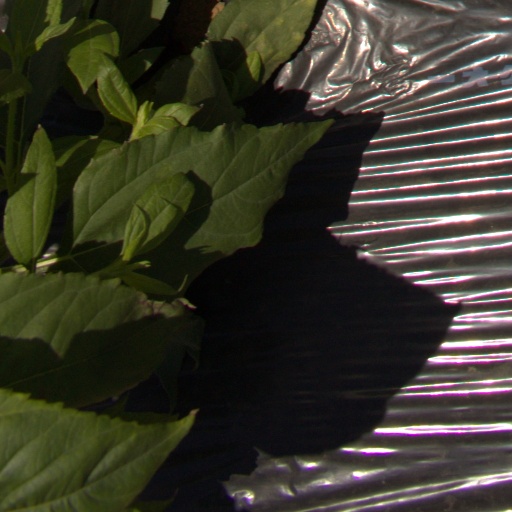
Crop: Jerusalem artichoke